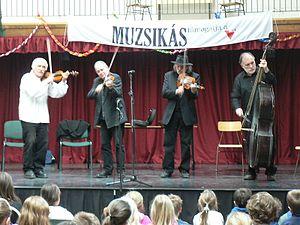
Muzsikás est un groupe musical hongrois créé en 1973, qui joue principalement de la musique traditionnelle hongroise et de la musique d'autres peuples de la région. Il a aussi joué des œuvres de compositeurs classiques, en particulier Béla Bartók qui a collecté des mélodies traditionnelles. Depuis 1978, le groupe fait régulièrement des tournées à travers le monde.